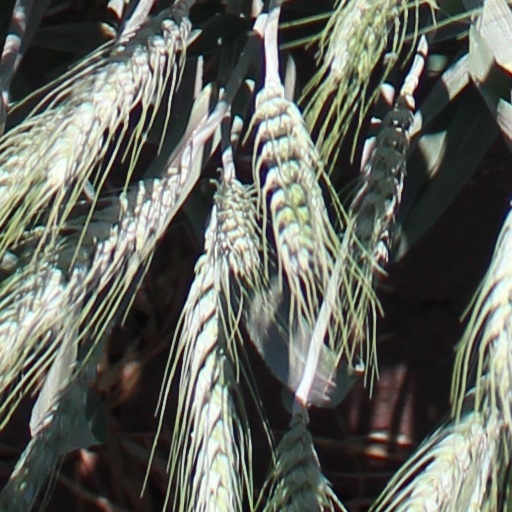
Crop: wheat